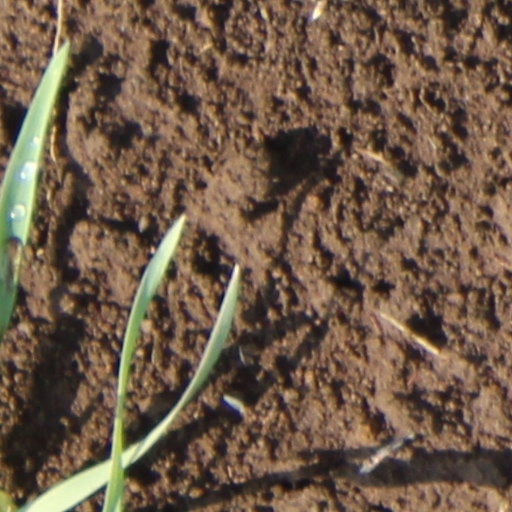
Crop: wheat